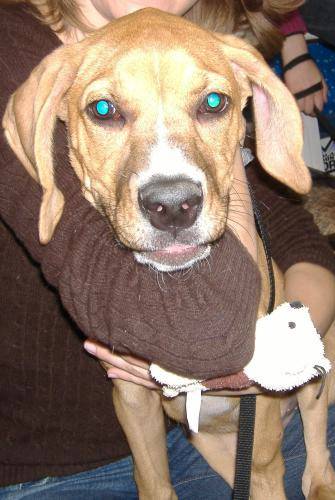
Label: dog